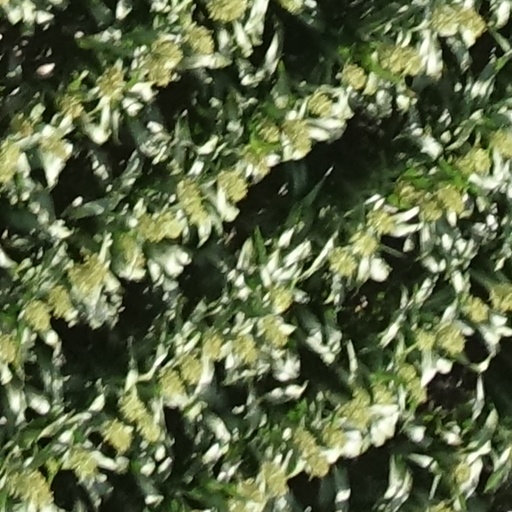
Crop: sorghum